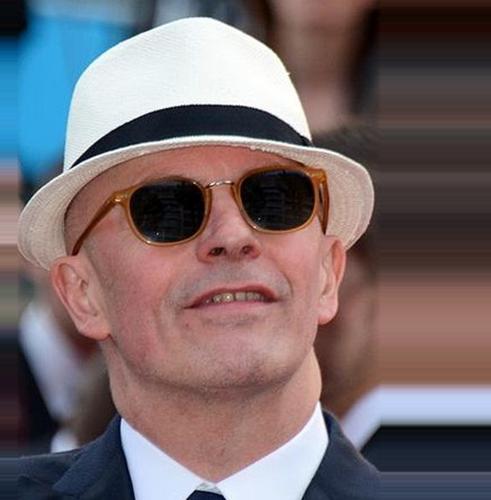
Age: 62